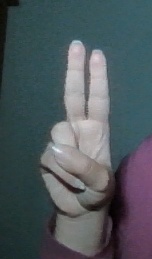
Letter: taa